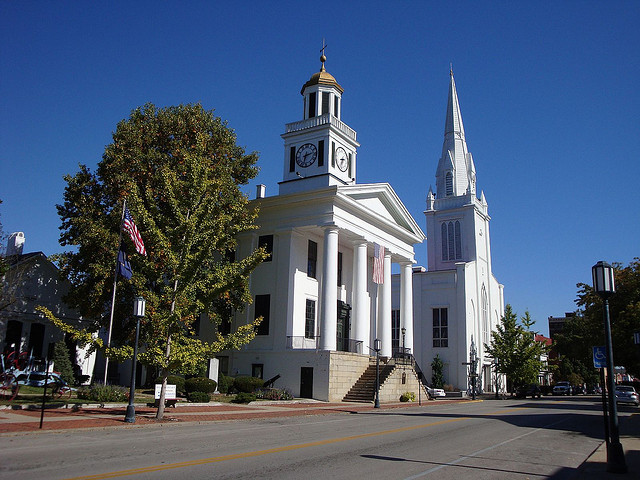
user: Given an image and a question. Answer the question in a short answer. Question: What buildings are surmounted by steeples? Short Answer:
assistant: church